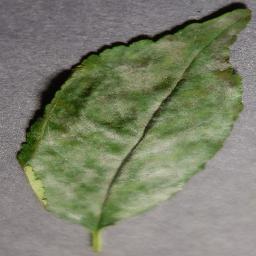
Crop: cherry
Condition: (including_sour)_powdery_mildew